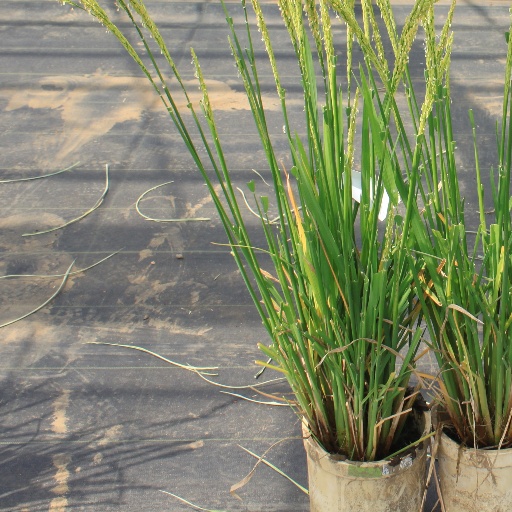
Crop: rice